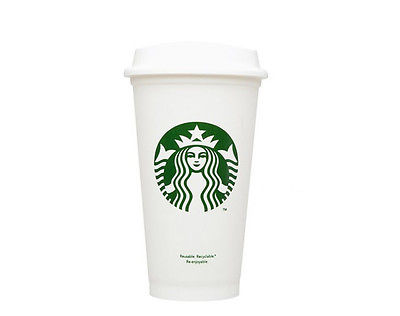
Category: mug